Arkaroola

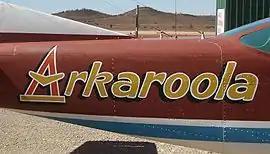
Arkaroola plane.

Arkaroola is the common name for the "Arkaroola Wilderness Sanctuary", a wildlife sanctuary situated on of freehold and pastoral lease land in South Australia. It is located north of the Adelaide city centre in the Northern Flinders Ranges, adjacent to the Vulkathunha-Gammon Ranges National Park and the Mawson Plateau. The most common way to get there is by car, but air travel can be chartered from Parafield Airport, Adelaide Airport or Aldinga Airfield. It was used as a location set for the 2002 film "The Tracker".